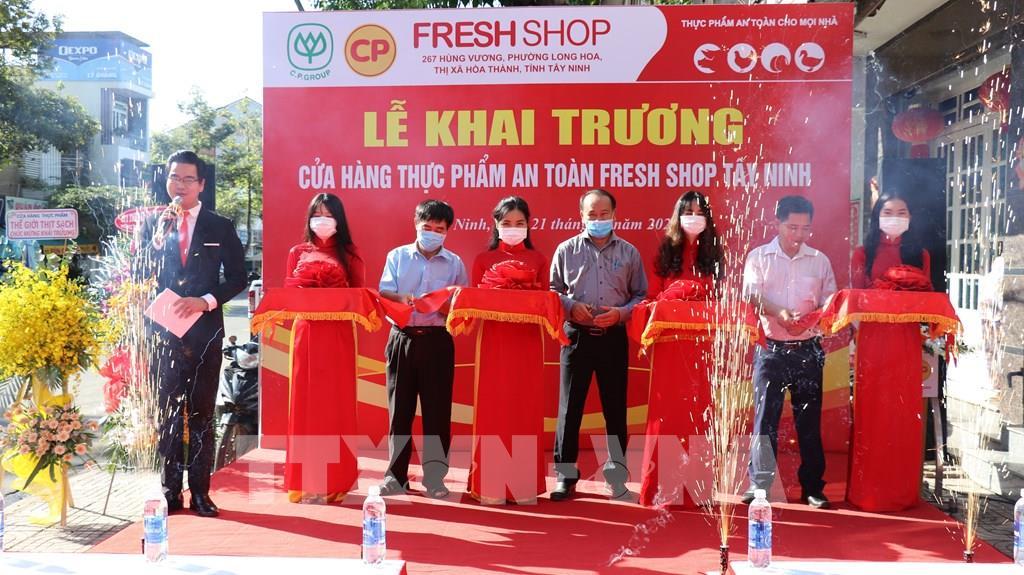
người dẫn chương trình đang mặc áo màu đen